Stöner

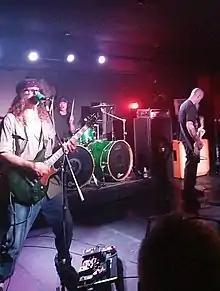
Stöner live in 2022

In June, 2022, Oliveri revealed that a record titled "Boogie to Baja" had been recorded during the "Totally..." sessions and would be released the following year. The EP was released in February 2023 to praise from critics. "Distorted Sound" gave "Boogie to Baja" an 8/10, with the closing statement, "So, if you’re in need of some time to sit back and space out with some fuzz-laden desert riffs and trippy guitar melodies, this EP is for you." "Soundmagnet" also gave the release an 8/10 and wrote in its conclusion, "The excursions into the musical surroundings make the five tracks very entertaining, whereby the traditionalists also get enough desert sand in their ears."